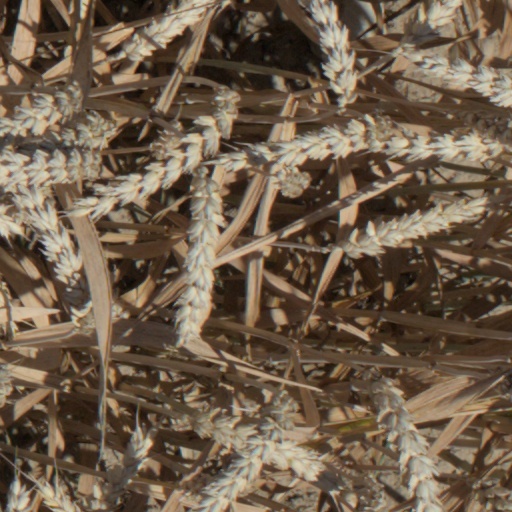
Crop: wheat